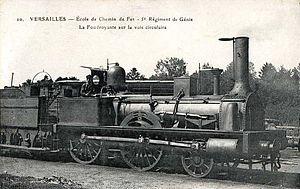
Versailles, Ecole de Chemin de fer, 5e régiment de génie, La Foudroyante
La gare de Versailles-Matelots, dite aussi gare des Matelots, est une gare ferroviaire française de la ligne de la grande ceinture de Paris. Elle est située au nord du plateau de Satory et au sud du Camps des Matelots et de l'allée des Matelots qui se termine en impasse sur le bord du Grand Canal de Versailles.